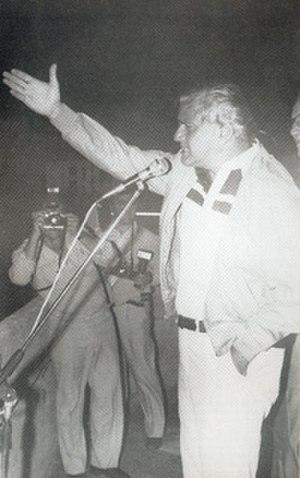
Antonio Francisco Cafiero est un économiste, homme politique et diplomate argentin.